Idiotarod

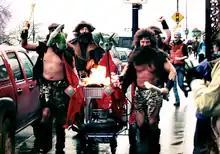
Team "Quest for Fire" runs the idiotarod in 2008 with a propane fire burning in their cart

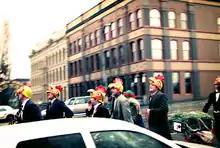
Team "Chickenhead" competes in the 2008 idiotarod

The Portland Urban Iditarod, which began in March 2001, runs through a course over four miles through downtown Portland, Oregon. This race occurs on the first Saturday of March, the same date as the actual Alaskan Iditarod. Racers wear "absurd" costumes, including Spanish bullfighters and diaper-wearing astronauts, and make stops at pubs and bars along the way. There are no winners or losers in the Portland event.